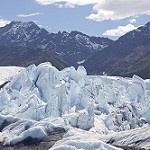
Scene: Outdoor